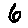
Label: 6